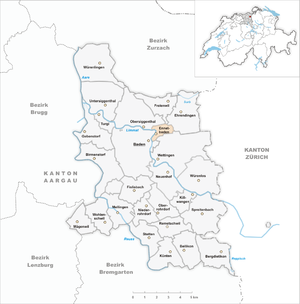
Ennetbaden est une commune suisse du canton d'Argovie, située dans le district de Baden.